Optical illusion

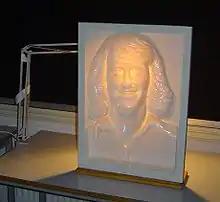
An example of the hollow face illusion which makes concave masks appear to be jutting out (or convex)

One study on schizophrenic patients found that they were extremely unlikely to be fooled by a three dimensional optical illusion, the hollow face illusion, unlike non-affected volunteers. Based on fMRI data, researchers concluded that this resulted from a disconnection between their systems for bottom-up processing of visual cues and top-down interpretations of those cues in the parietal cortex. In another study on the motion-induced blindness (MIB) illusion (pictured right), schizophrenic patients continued to perceive stationary visual targets even when observing distracting motion stimuli, unlike non schizophrenic controls, who experienced motion induced blindness. The schizophrenic test subjects demonstrated impaired cognitive organization, meaning they were less able to coordinate their processing of motion cues and stationary image cues.